Keres language

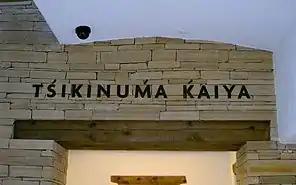
Signage at Acoma Pueblo

Vowel sounds are represented straightforwardly in the existing spellings for Keresan. Each vowel sound is written using a unique letter or digraph (for long vowels and diphthongs). However, there are two competing representations for the vowel /ɨ/. Some versions simply use the IPA ⟨ɨ⟩ whereas others use the letter ⟨v⟩ (the sound /v/ as in "veal" does not occur in Keresan). Voiceless vowels have also been represented in two ways; either underlined or with a dot below (see table).